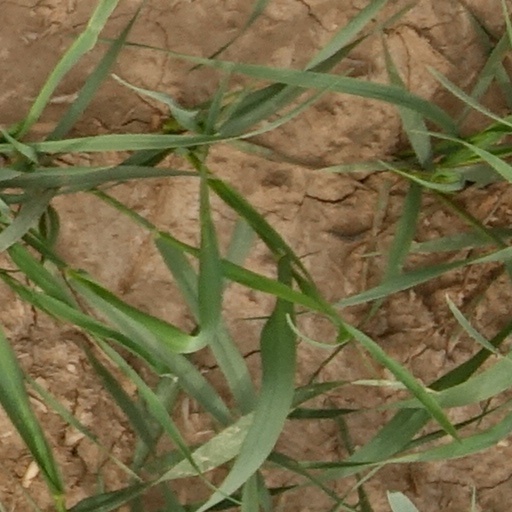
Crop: wheat